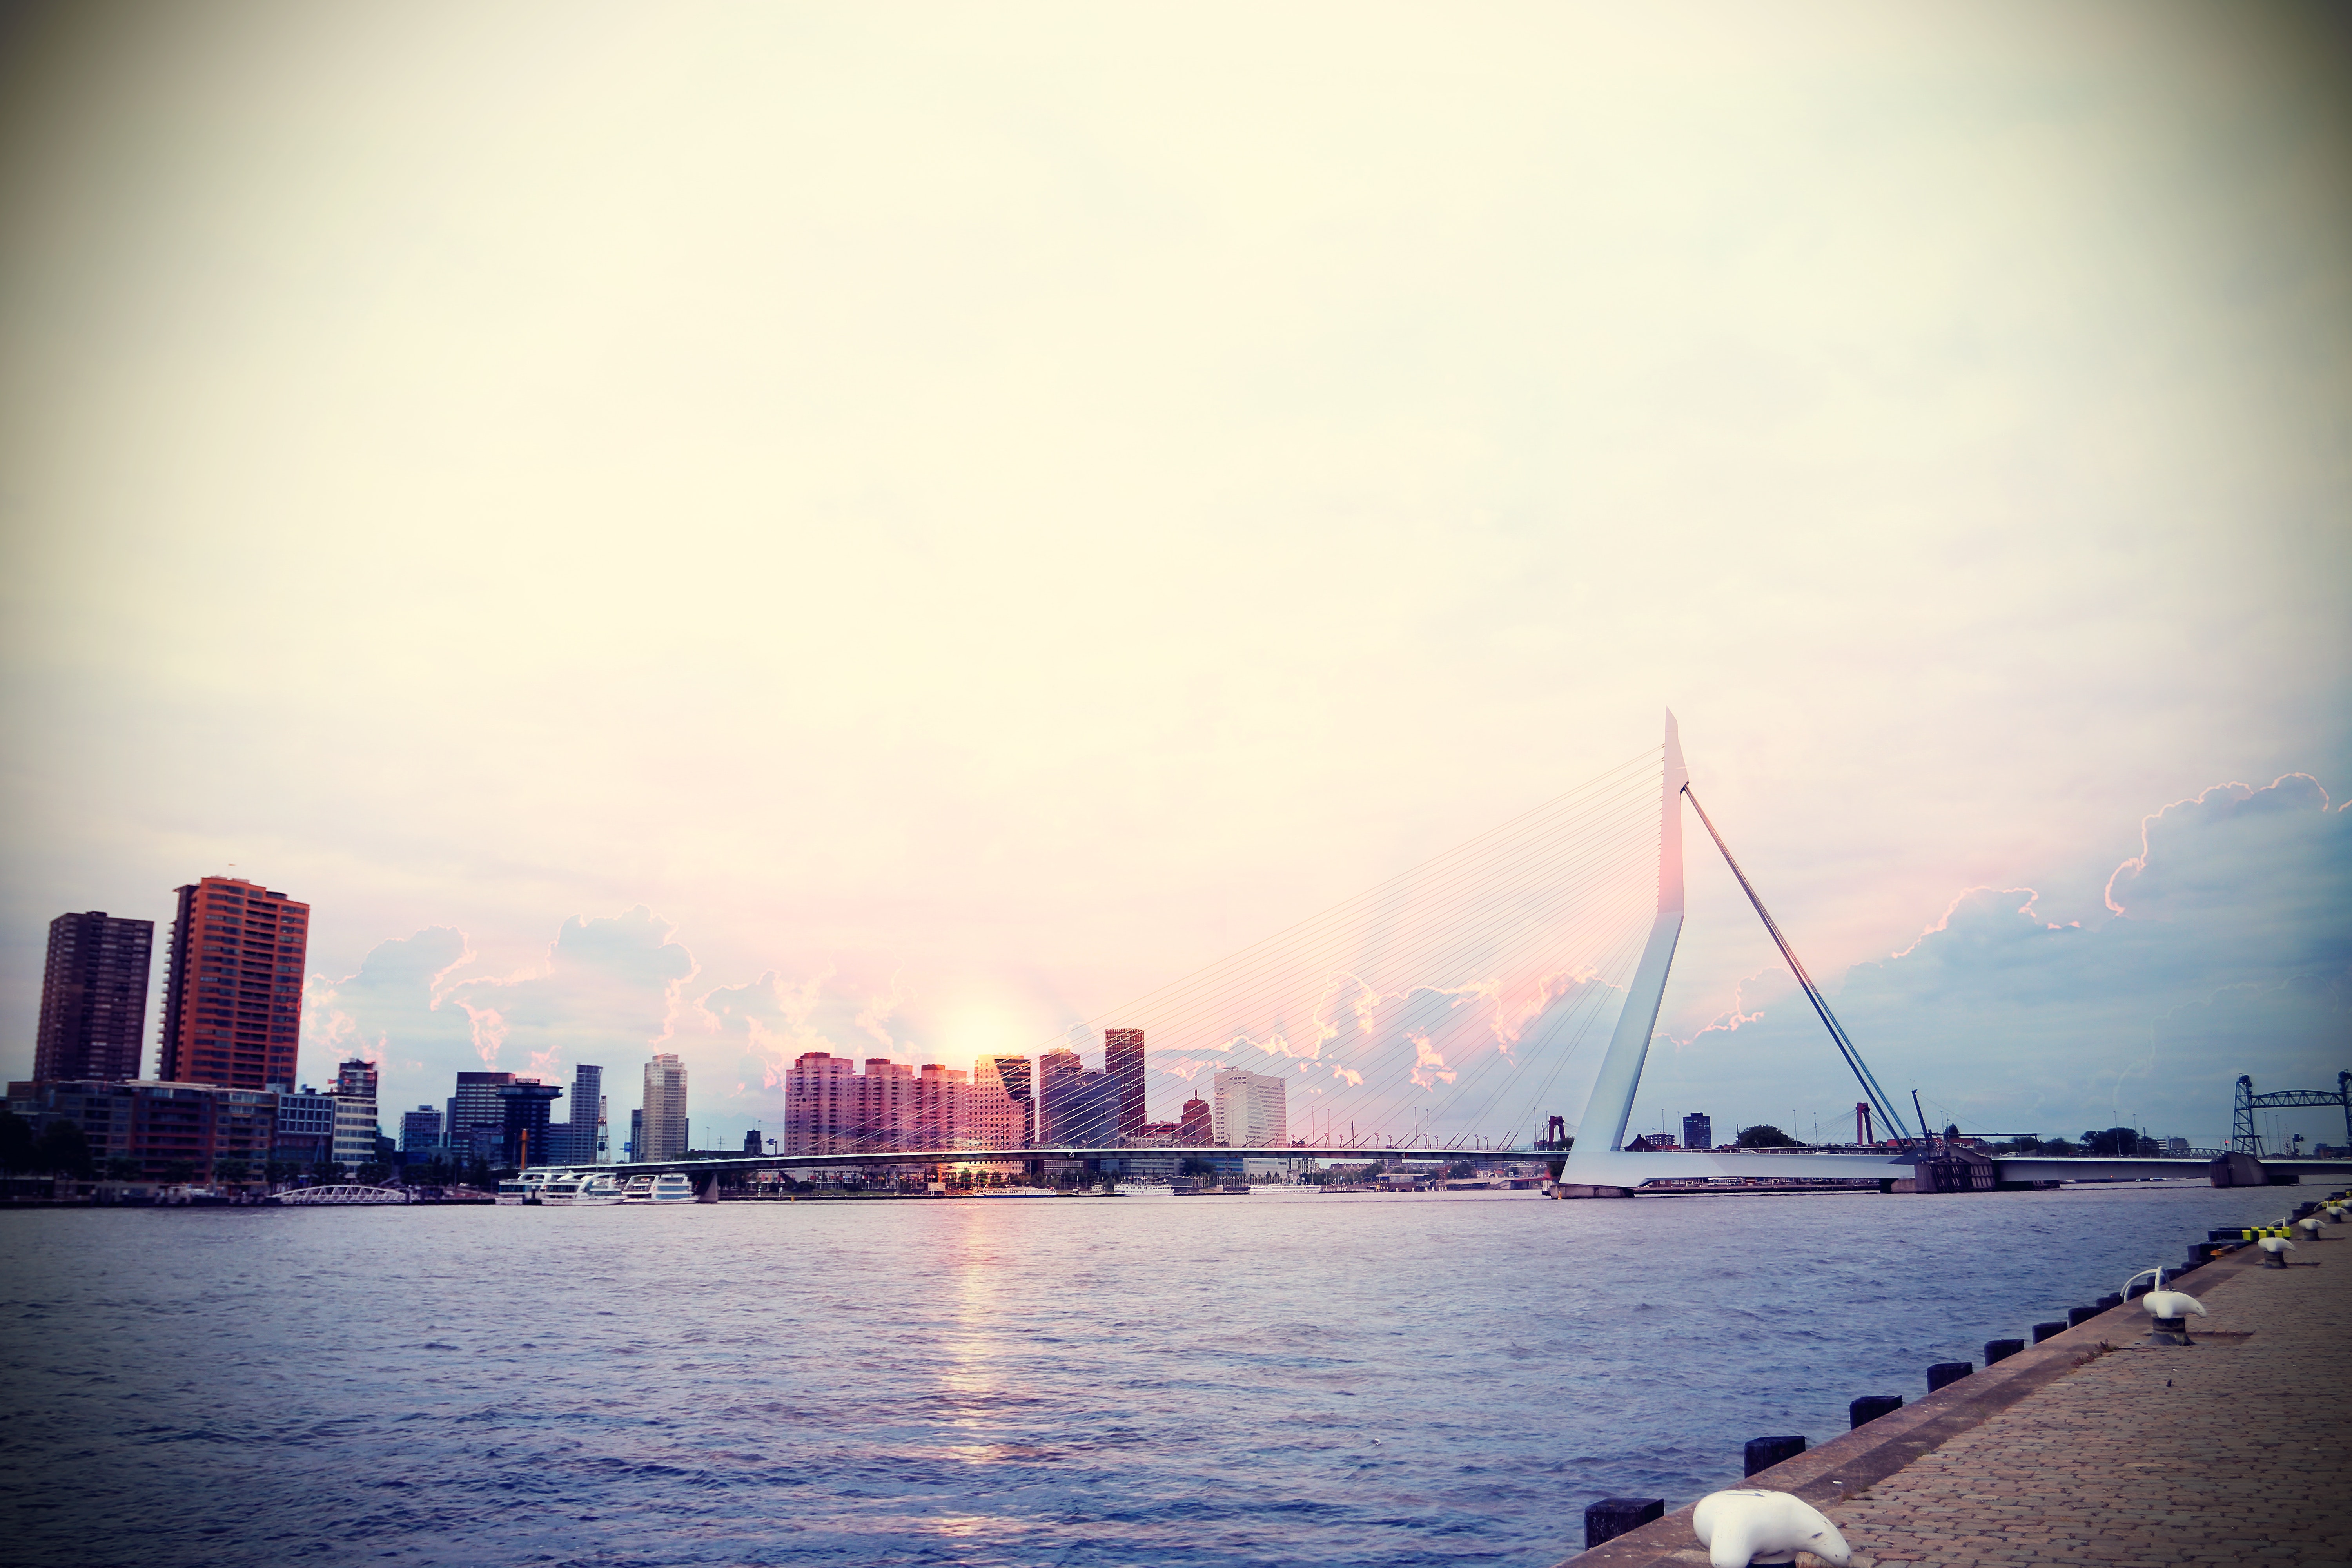
sky, water, city, daytime, cloud, urban area, metropolitan area, atmospheric phenomenon, human settlement, skyline, cityscape, river, horizon, sea, snapshot, architecture, morning, metropolis, ocean, skyscraper, waterway, photography, mountain, downtown, vacation, calm, tourism, tower block, vehicle, sunlight, evening, bridge, bay, boat, meteorological phenomenon, sunset